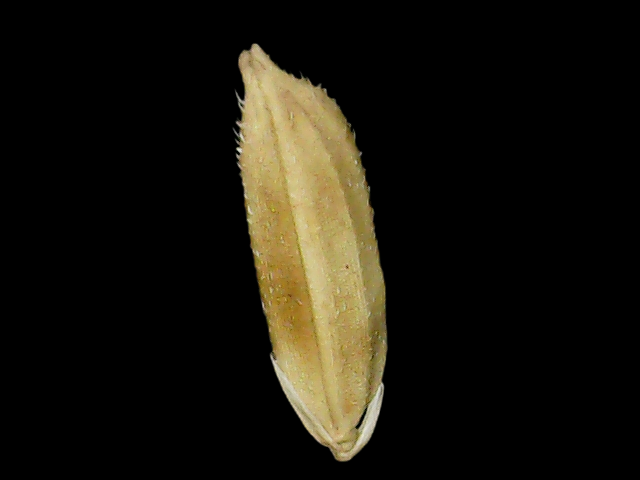
Rice variety: Binadhan11